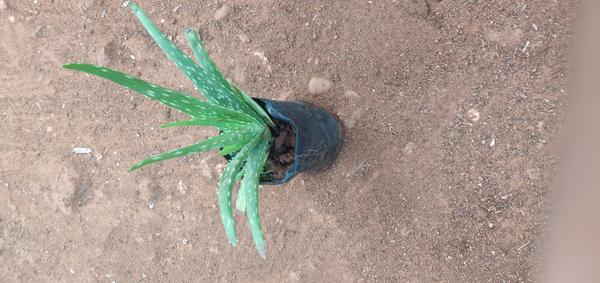
Plant: Aloevera